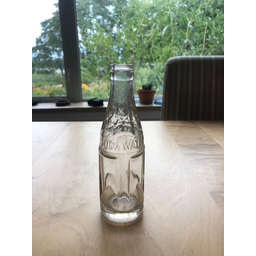
Label: bottles